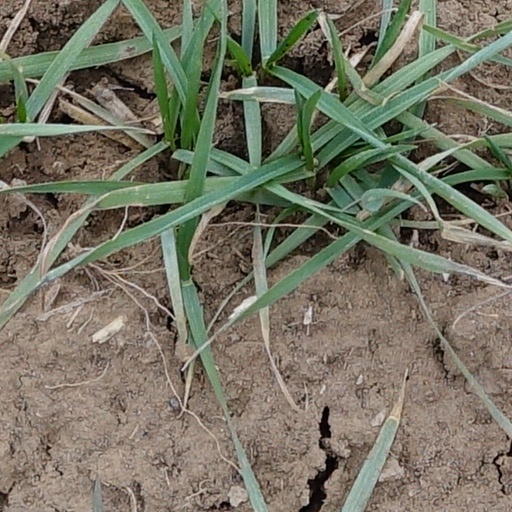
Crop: wheat